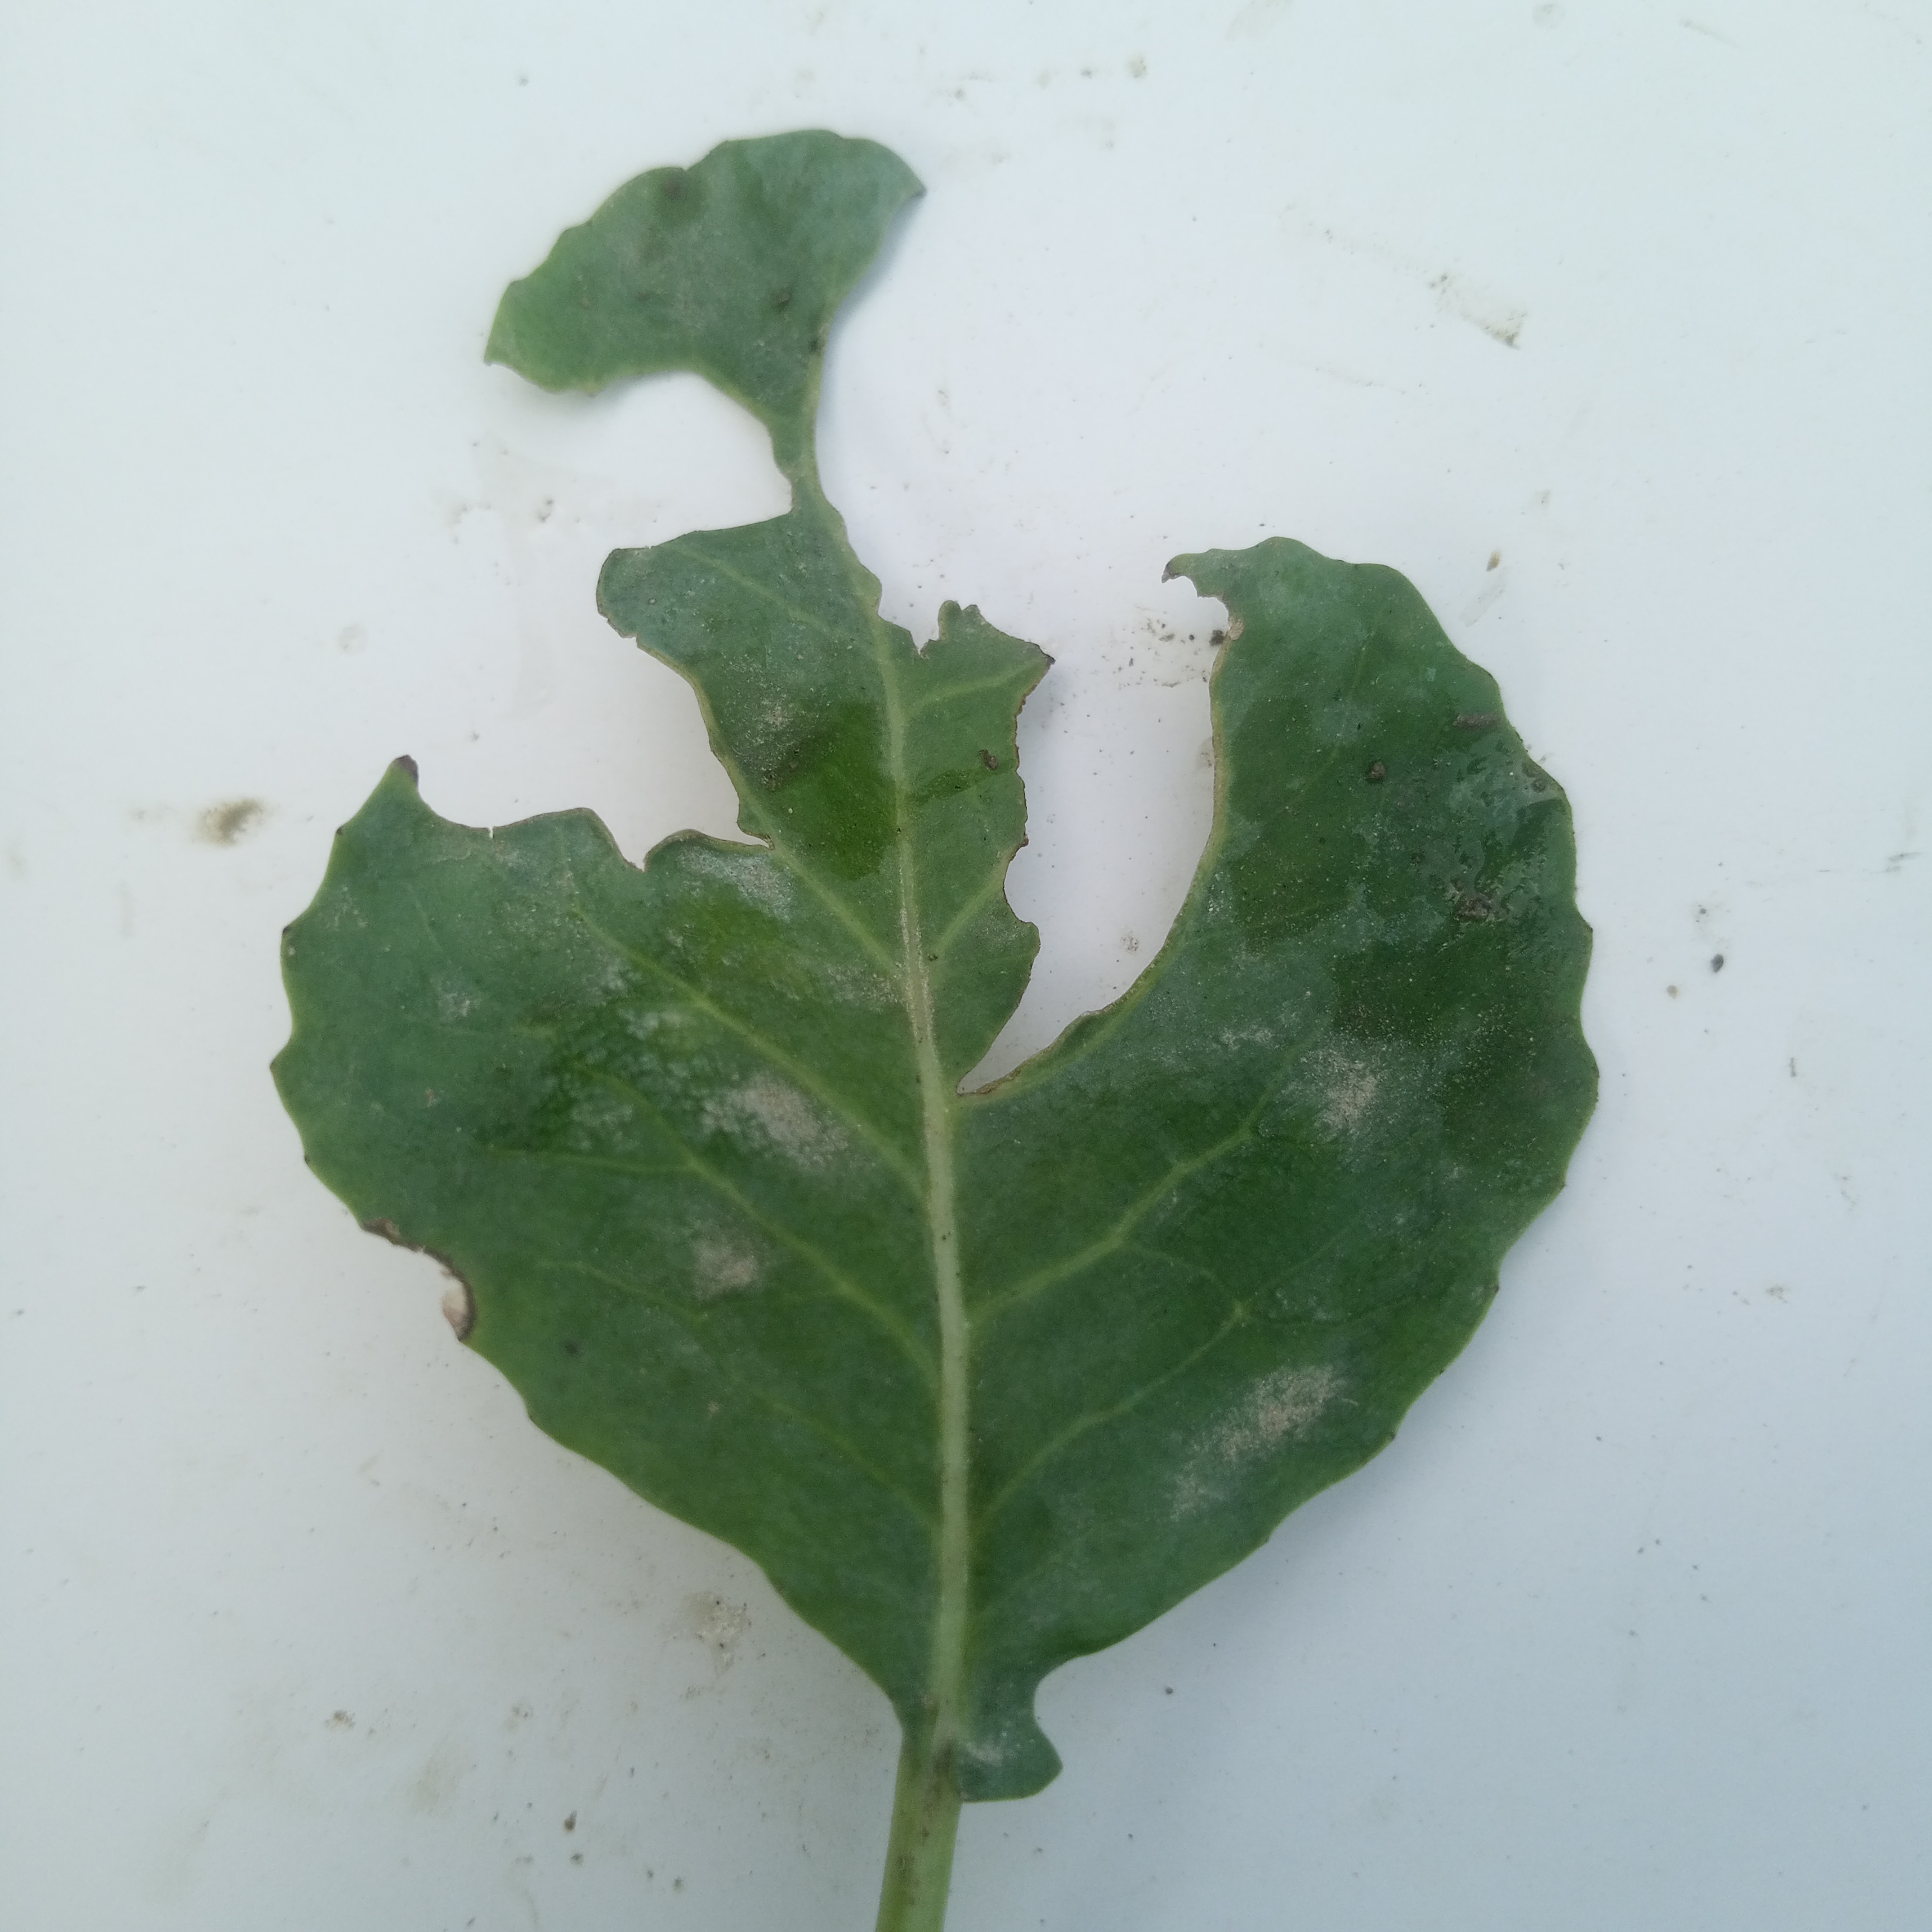
Label: Insect Hole